László Orbán (boxer)

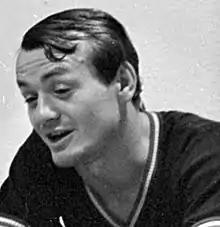
Orbán in 1972

László Orbán (December 9, 1949 – July 15, 2009) was an amateur boxer from Hungary, who won the silver medal in the lightweight division (– 60 kg) at the 1972 Summer Olympics in Munich, West Germany. In the final he was defeated by Poland's Jan Szczepański on points, (5:0).